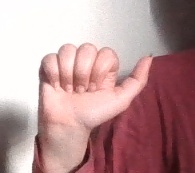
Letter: dhad